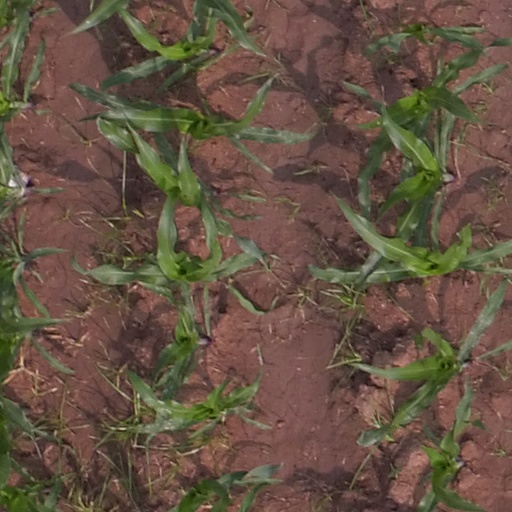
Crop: maize; corn